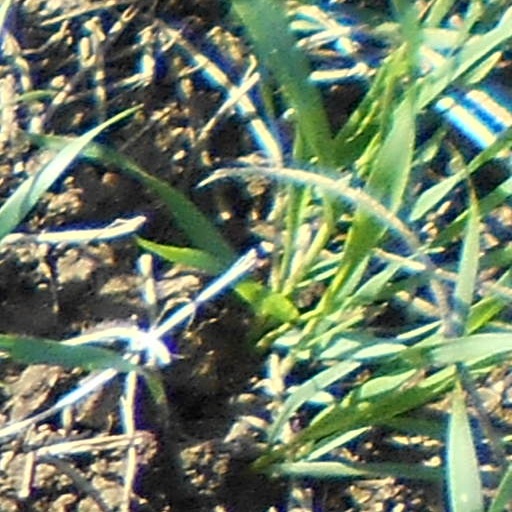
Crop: wheat